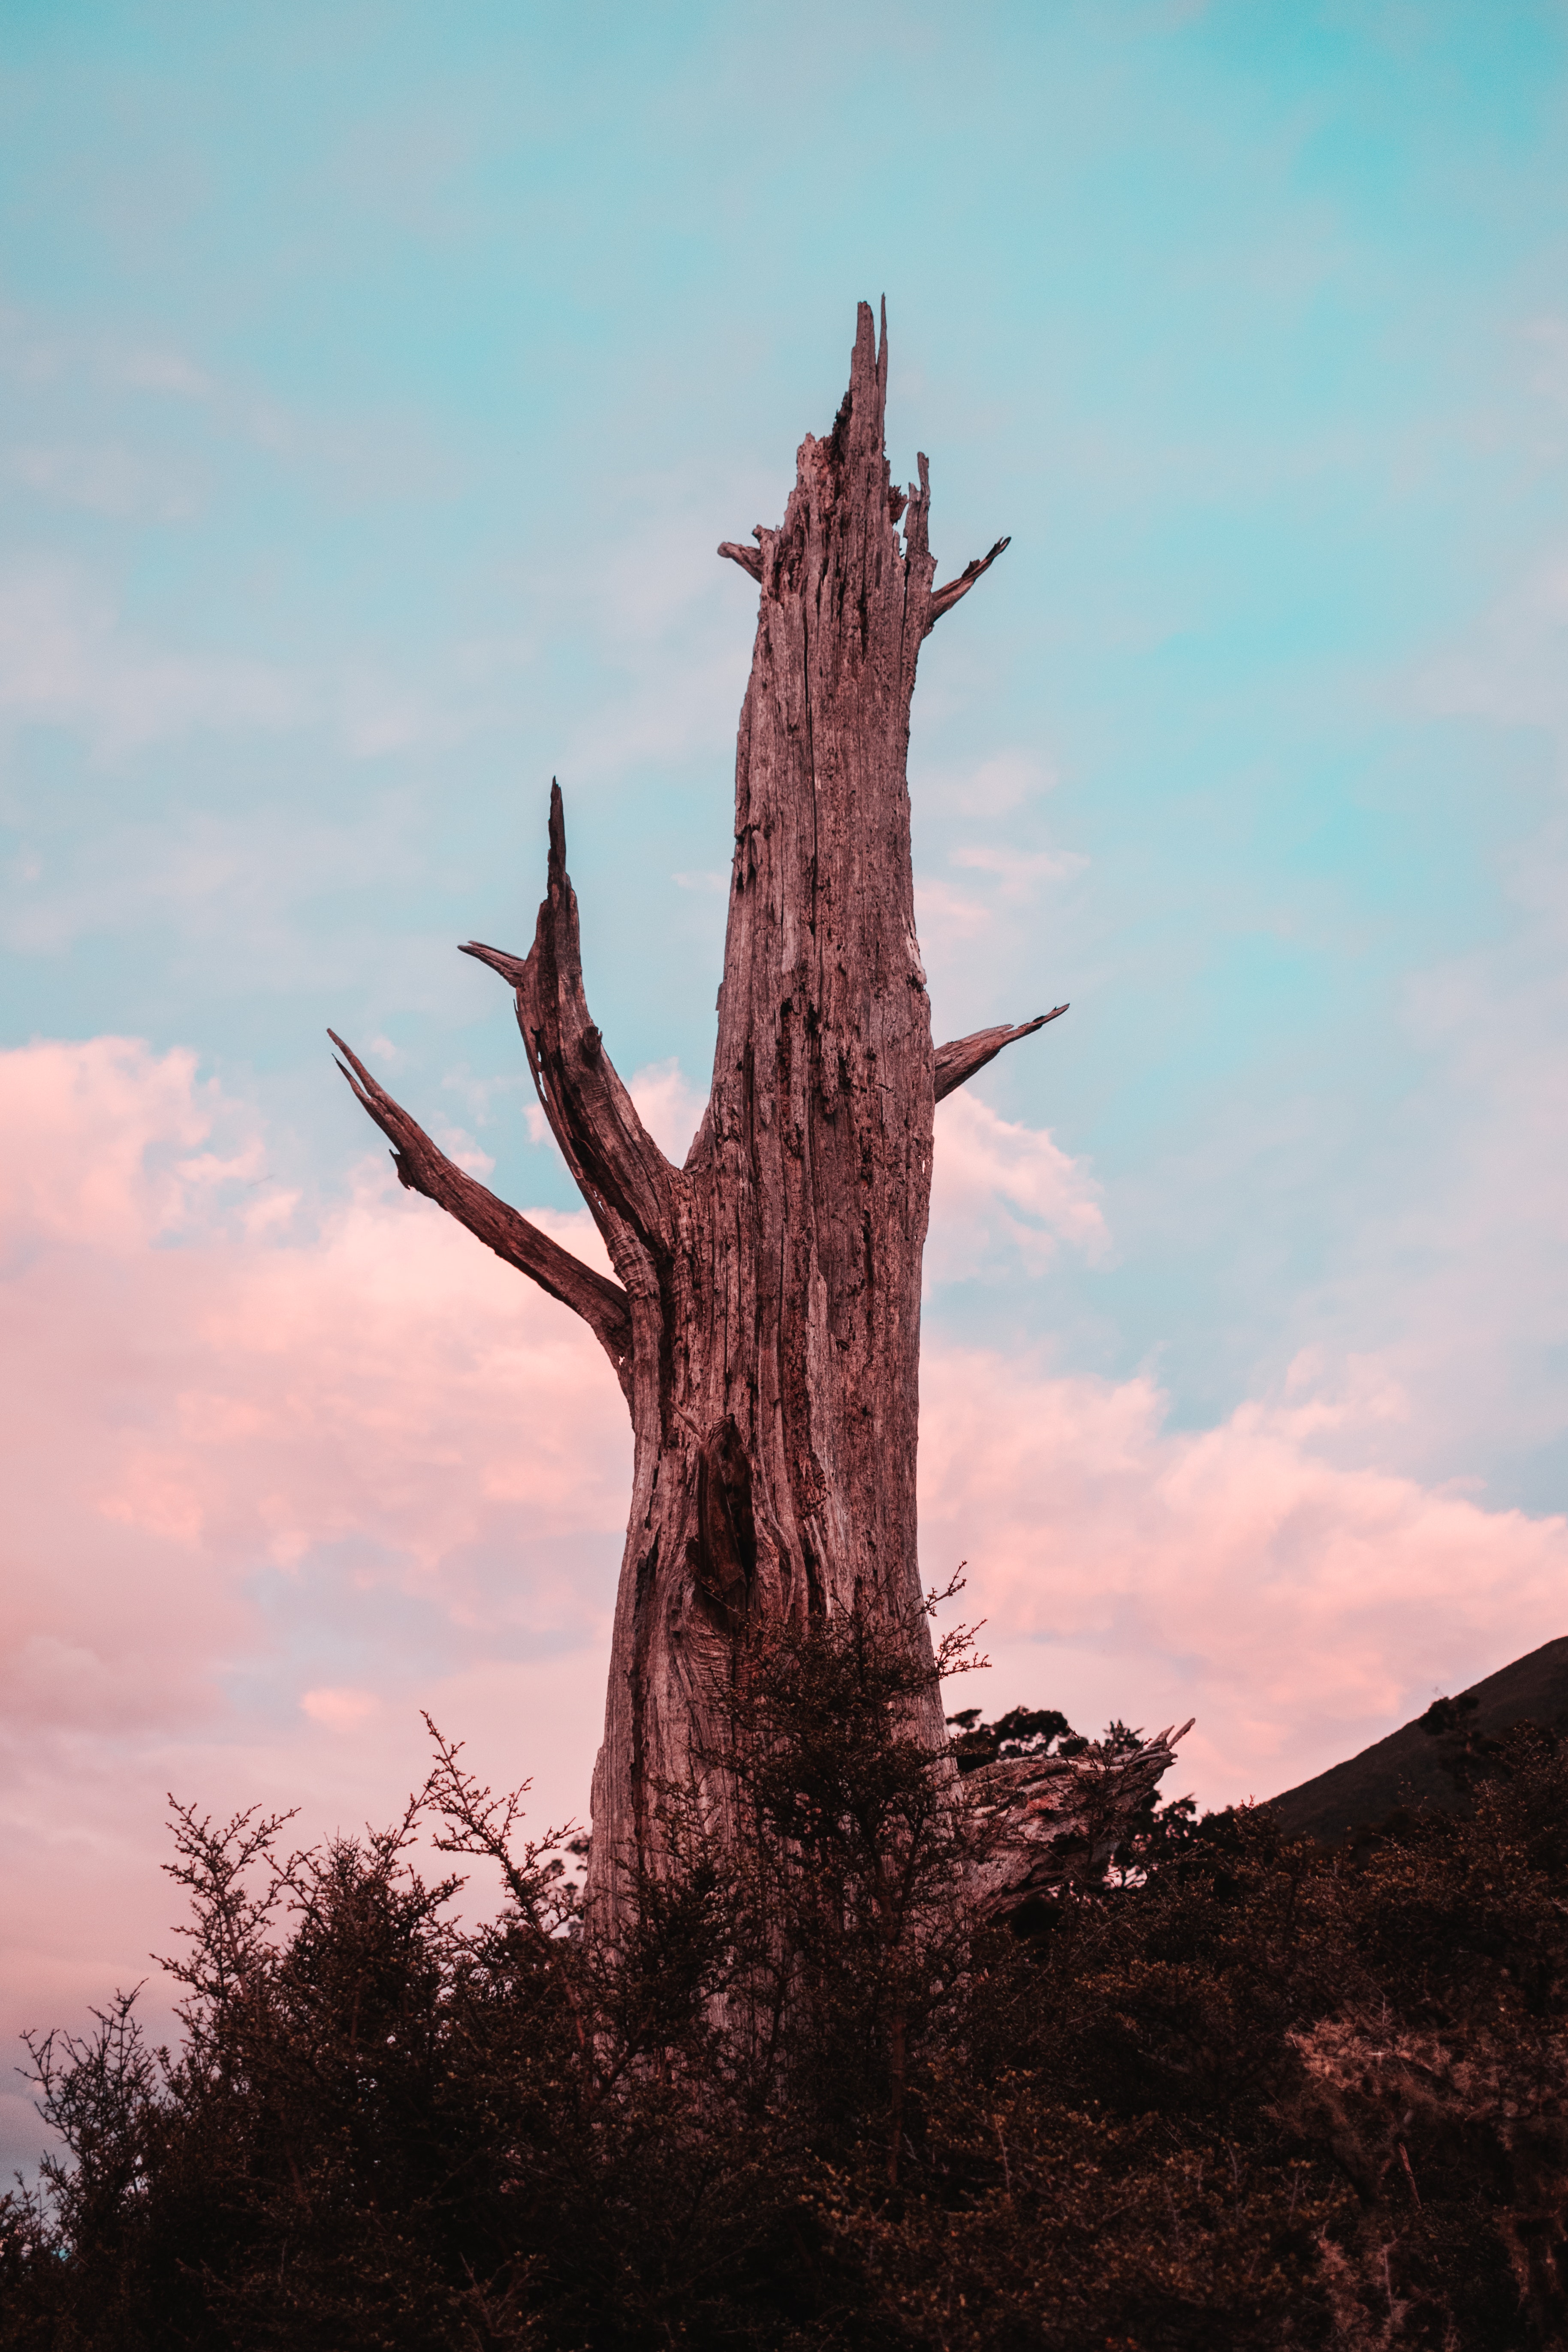
natural, cloud, sky, plant, trunk, wood, natural landscape, twig, tree, landscape, Tints and shades, cumulus, horizon, rock, evening, grass, badlands, outcrop, plant stem, hill, winter